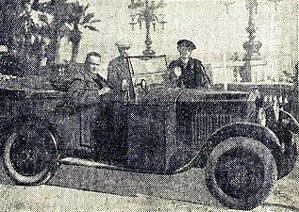
Hector Petit, vainqueur du rallye Monte Carlo 1930, sur La Licorne 5CV.
Hector Petit était un pilote de rallye français.